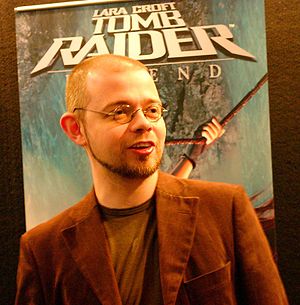
Tomb Raider-serien / Seriens historie
Toby Gard ved E3-messen i 2005, foran en Tomb Raider: Legend-plakat.
Eidos Interactives Tomb Raider-serie havde sin begyndelse i 1996, med udgivelsen af det første spil, Tomb Raider, der også introducerede seriens gennemgående protagonist Lara Croft. Croft og konceptet blev udviklet af Toby Gard, der producerede spillet sammen med Core Design. Efter levering af det sjette spil i serien, skiltes vegne mellem Eidos og Core, og serien blev fornyet og genstartet af Crystal Dynamics, med Lara Croft Tomb Raider: Legend i 2006. Tomb Raider handler essentielt om Crofts eventyr, der oftest bringer hende til op mod flere forskellige lande, for at samle sjældne artifakter. Historierne udspringer som regel fra kendte myter, eksempelvis Pandoras æske eller Excalibur, og er typisk af overnaturlig karakter. Spillene er en genreblanding af platform, adventure og action, og spilleren skal både løse gåderne, og eliminere trusler af varierende former og sværhedsgrad.